Beverley Minster

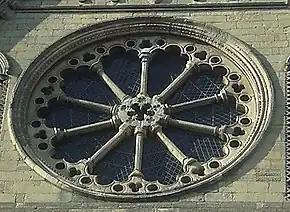
Rose window

A new shrine for St John was ordered from Roger de Faringdon of London in 1292, to which the saint's remains were translated on 25 October 1307. Collections for further rebuilding were resumed in 1308, and work on the nave had begun by 1311. The architectural style current in England had developed into something much different from the Early Gothic displayed in the first part of the rebuilding; the new style is referred to as Decorated. More structurally daring, more richly decorated forms merge with the earlier, simpler forms in the nave of Beverley Minster, in an effort both to respect the older work and to bring it up to date. Building on the nave was ongoing in 1334, and may have been halted by the Black Death in 1348 as in many other instances across England.